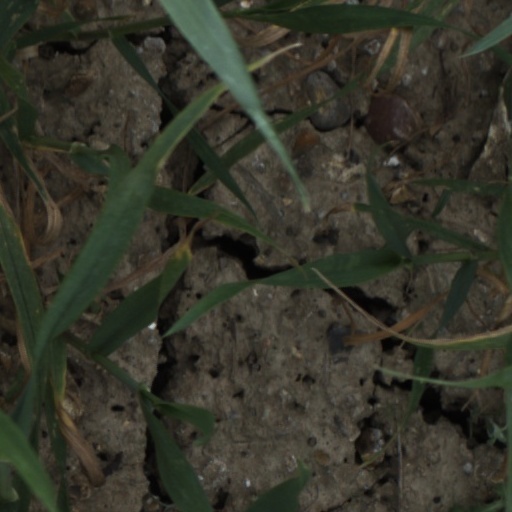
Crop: wheat